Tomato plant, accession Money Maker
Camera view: bottom (45 deg); turntable rotation: 30 degrees
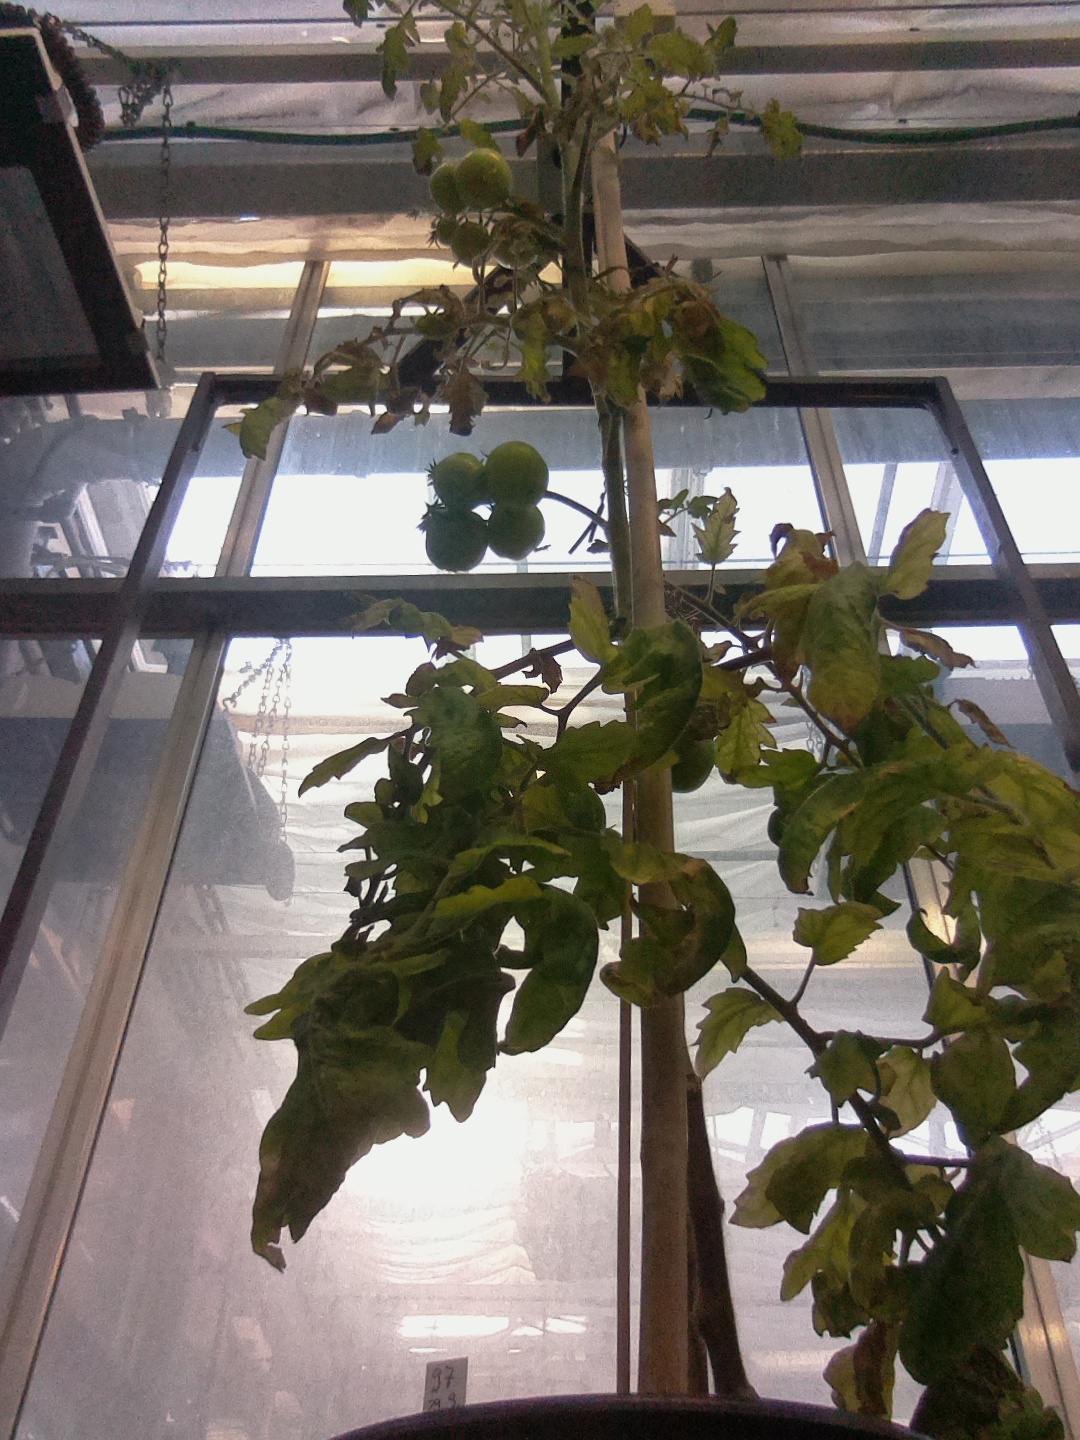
BBCH growth stage 79: 90% -100% of final fruit size